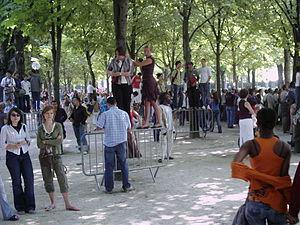
Pour mieux voir le défilé militaire du 14 juillet 2006, des spectateurs montent sur des barrières de police en bordure du jardins des Champs-Élysées
Une barrière de police, barricade, barrière de contrôle de foule, barrière mobile, dite aussi barrière « Vauban » en France et barrière « Nadar » en Belgique, est un obstacle mobile en métal utilisé notamment en France pour mettre rapidement en place un périmètre de non-circulation piétonne pour la canalisation des foules dans la prévention de divers débordements.